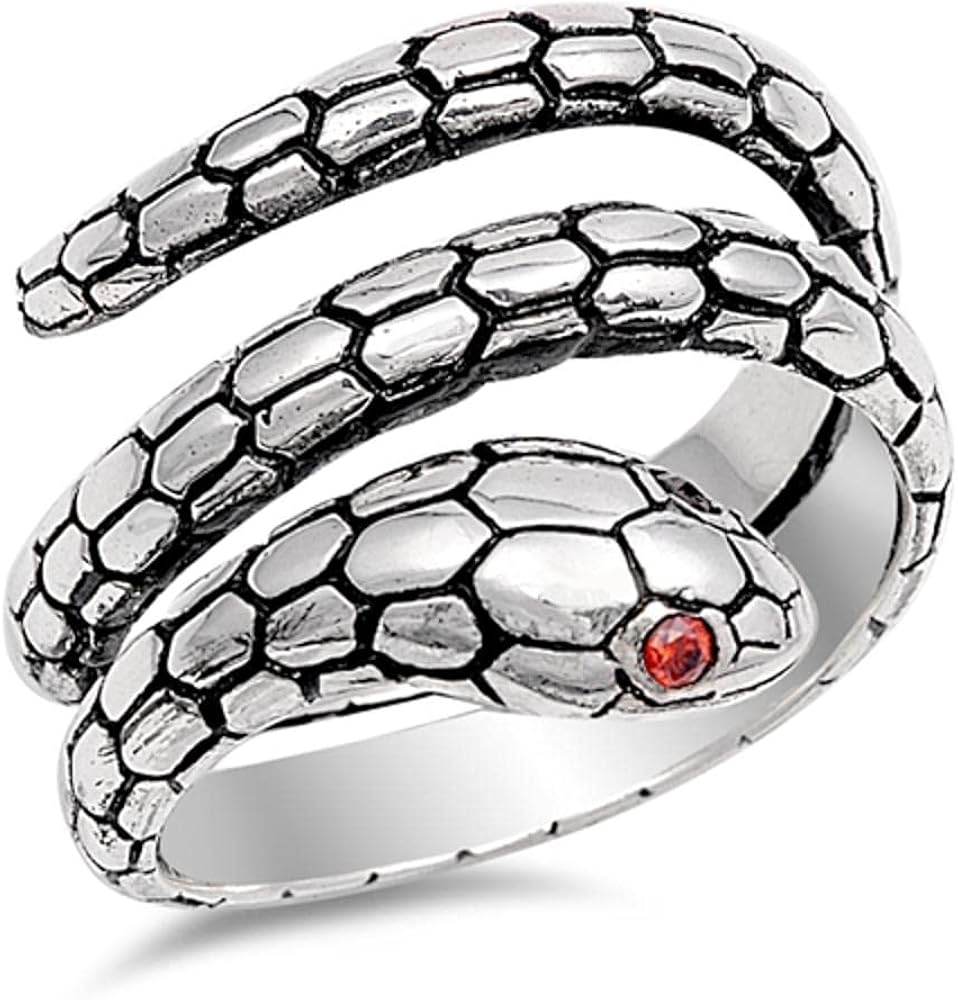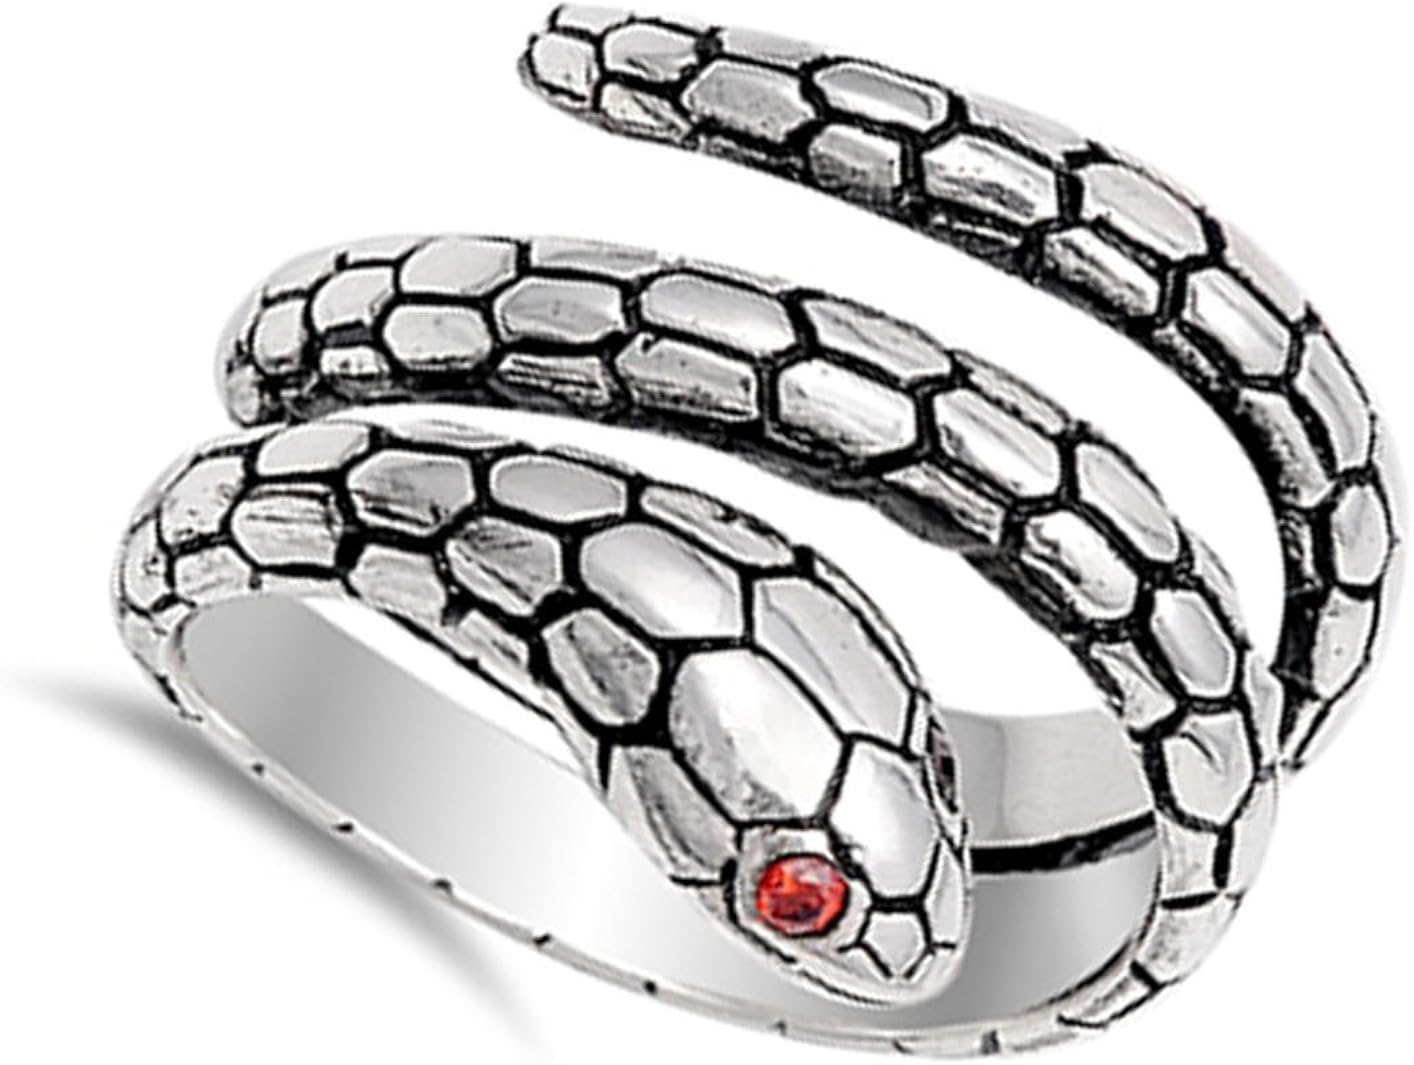
Snake Simulated Garnet Eyes Scale Serpent Ring New .925 Sterling Silver Band Sizes 6-11
Category: AMAZON FASHION
All our silver jewelry is crafted from .925 silver also commonly referred to as sterling silver. Sterling silver is the standard for beautiful high-quality silver jewelry and cannot be replicated by lower priced silver plated jewelry. It is 92.5% pure silver, mixed with alloys to add strength and durability to stand the test of time.
Features: PURE 925 STERLING SILVER — Crafted to stand the test of time. Sterling Silver is 92.5% silver, mixed with alloys to add strength and durability. | QUALITY — All jewelry is new and inspected for quality assurance.